60th Venice International Film Festival

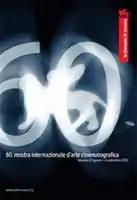
Festival Poster

The 60th annual Venice International Film Festival was held from 27 August to 6 September 2003, at Venice Lido in Italy.